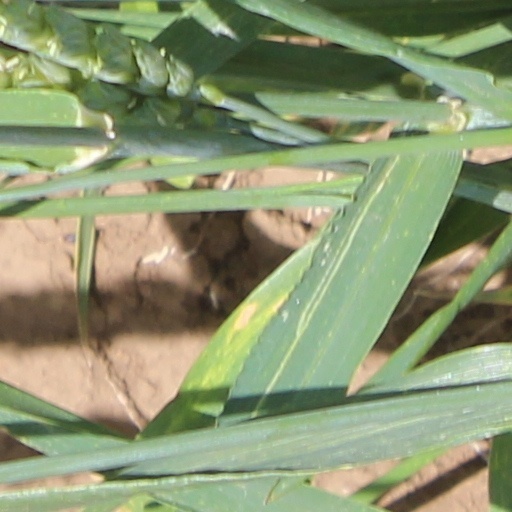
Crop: wheat